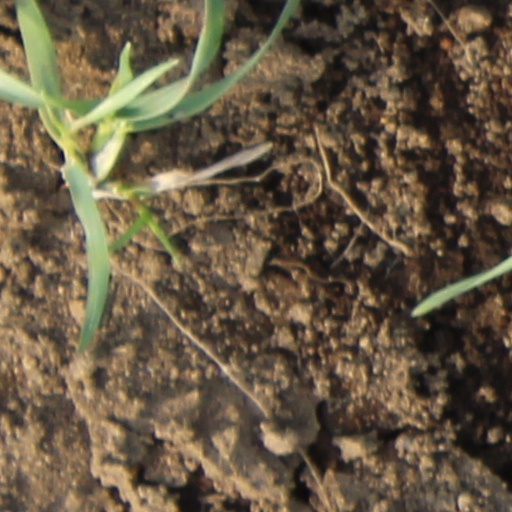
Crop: wheat